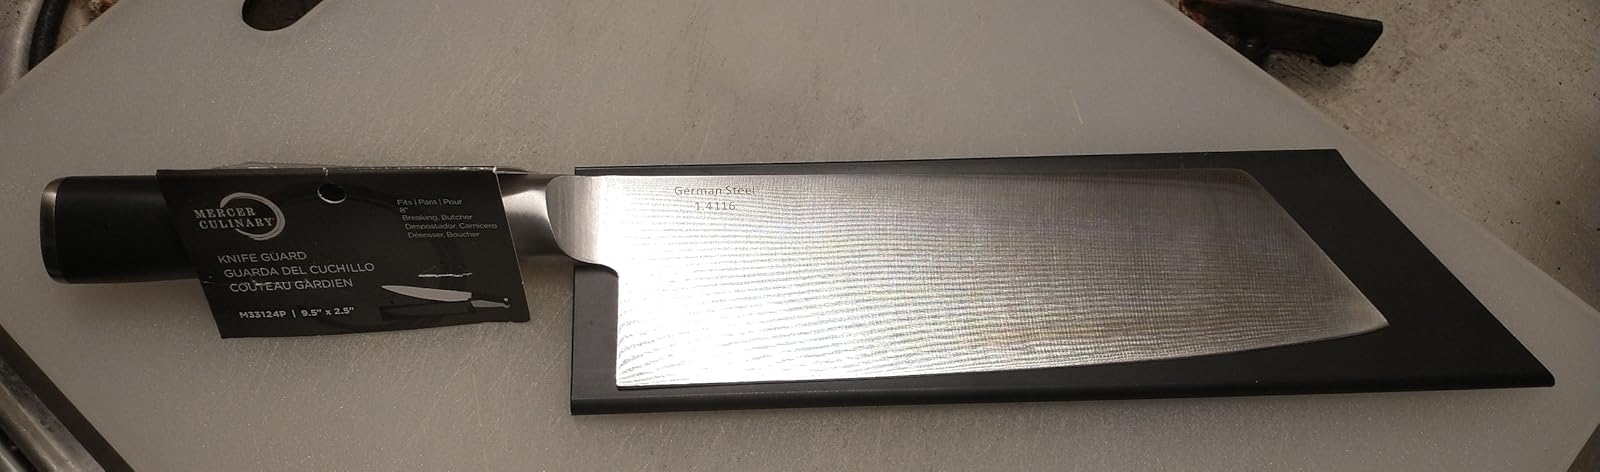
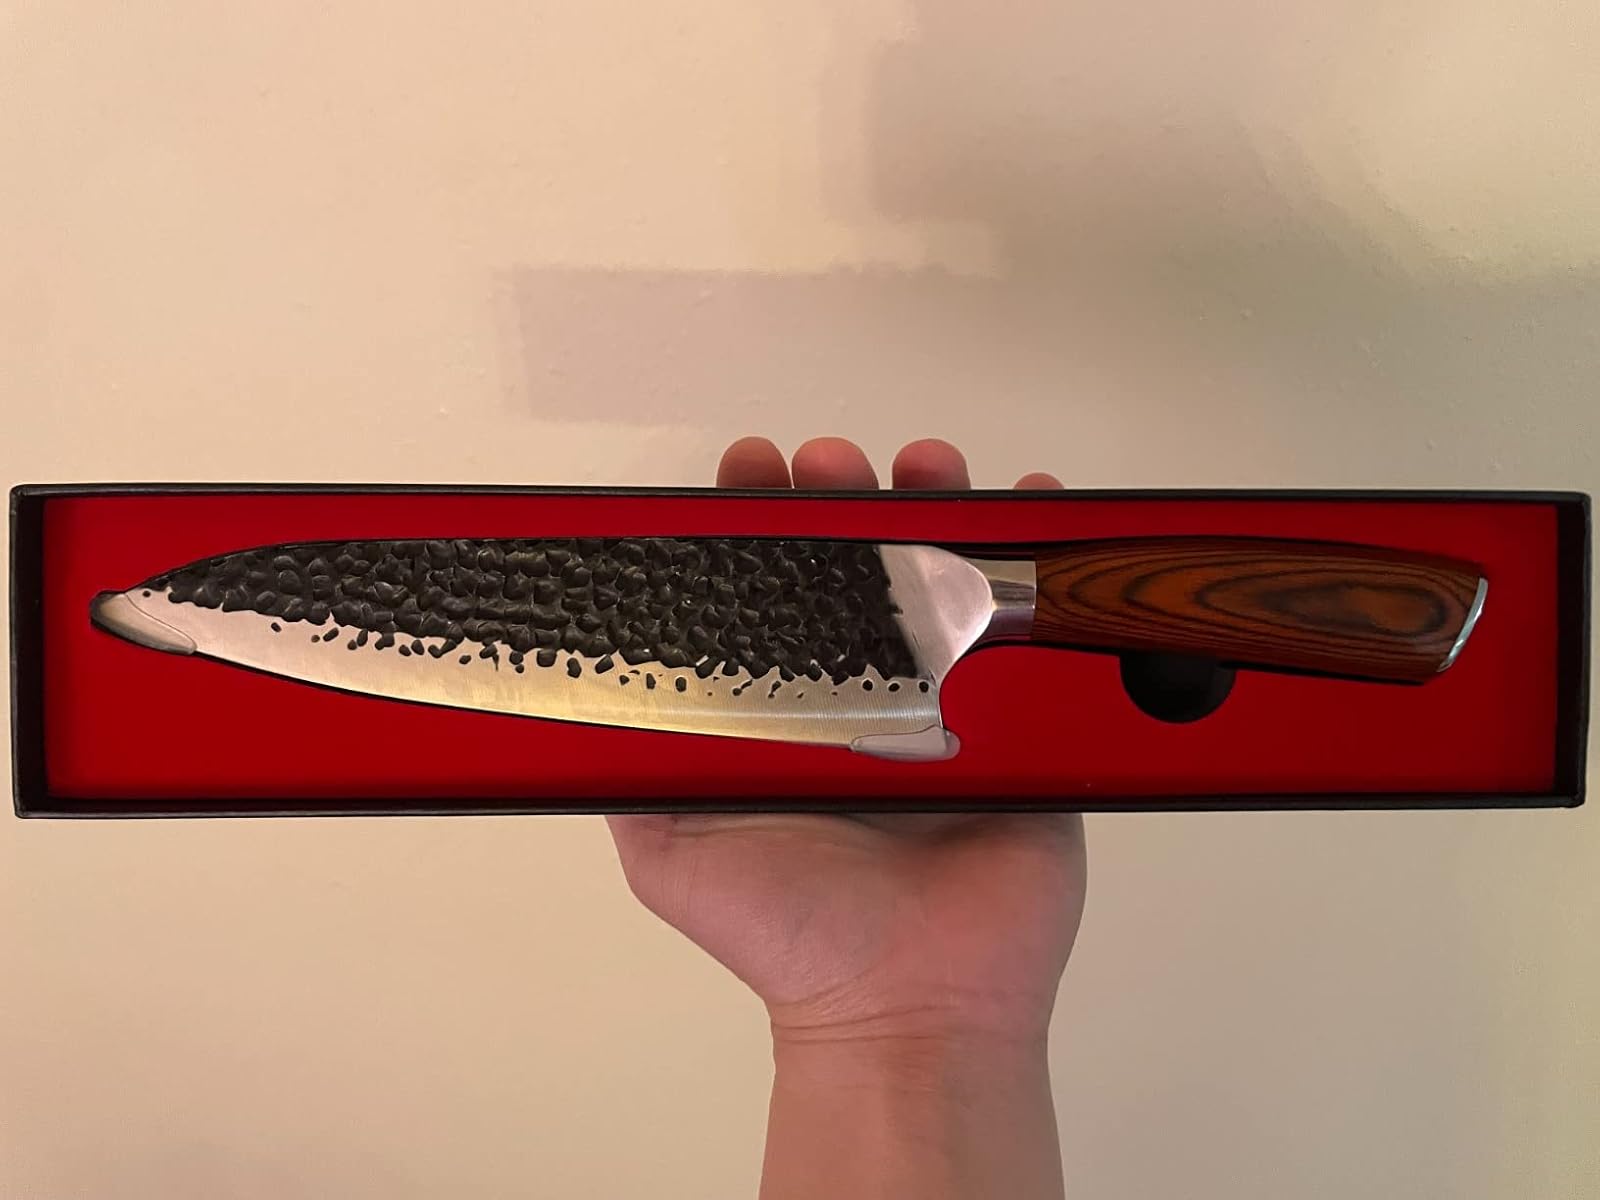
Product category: items_knife
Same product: no